John Gosse Freeze

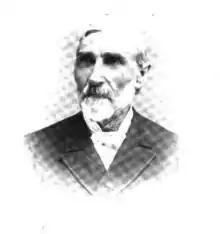
John Gosse Freeze as pictured in J.H. Beers' "Historical and Biographical Annals of Columbia and Montour Counties, Pennsylvania"

John Gosse Freeze (November 4, 1825 – July 8, 1913) was an American lawyer and writer. He was born in Montoursville and attended both private and common schools. After school, he briefly worked as a schoolteacher before turning to law in 1846. He was admitted to the bar of Columbia County in 1848 and served as a lawyer for more than 60 years. He was also the register and recorder of Columbia County from 1863 to 1869 and was on the staff of Pennsylvania governor William Bigler. Freeze wrote a book of poetry and two volumes of county history. He married in 1854 and had five children, but none lived past the age of 24.